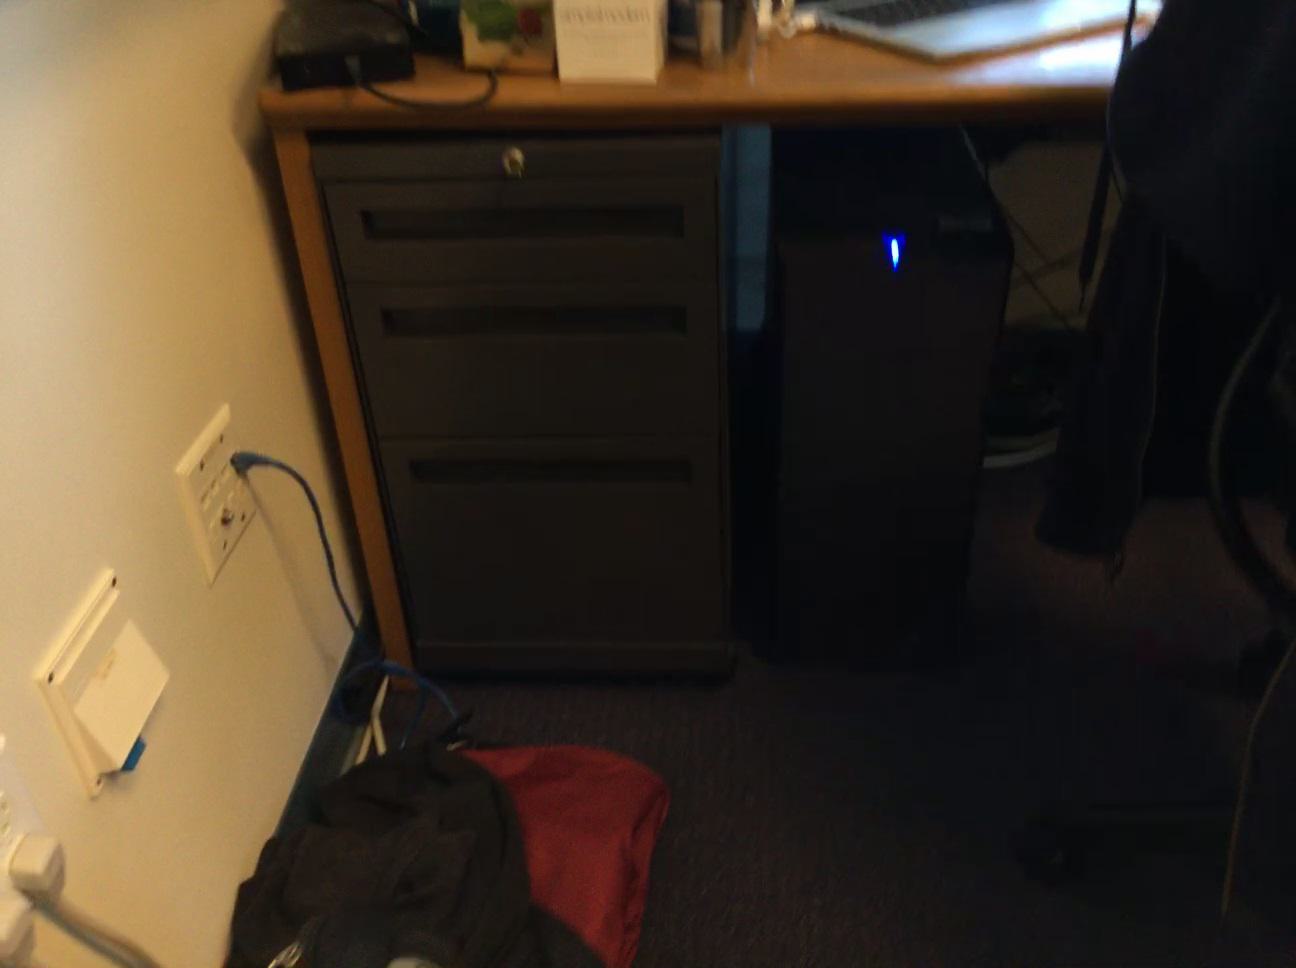
Question: Is the switch above the box from the camera's perspective? Final answer should be yes or no.
Answer: No